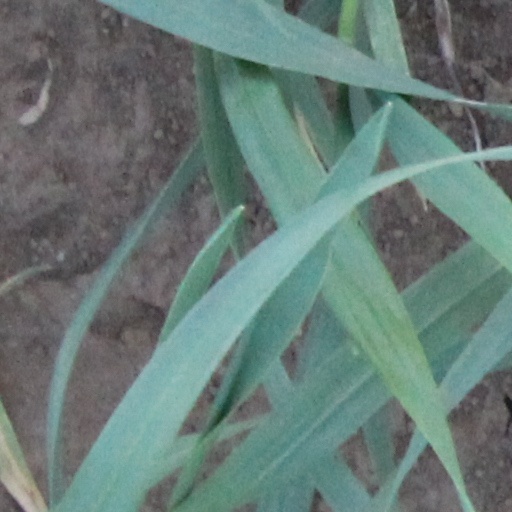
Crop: wheat